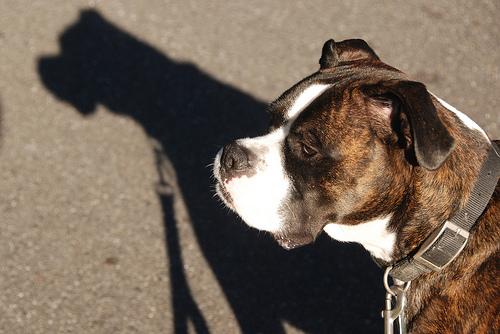
Breed: boxer